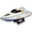
Label: ship